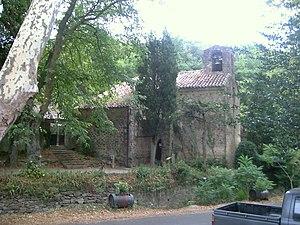
L'église Saint-Saturnin à Palairac
L'église Saint-Saturnin est une église romane située à Palairac dans le département de l'Aude.
Cet article recense les monuments historiques de l'Aude, en France.